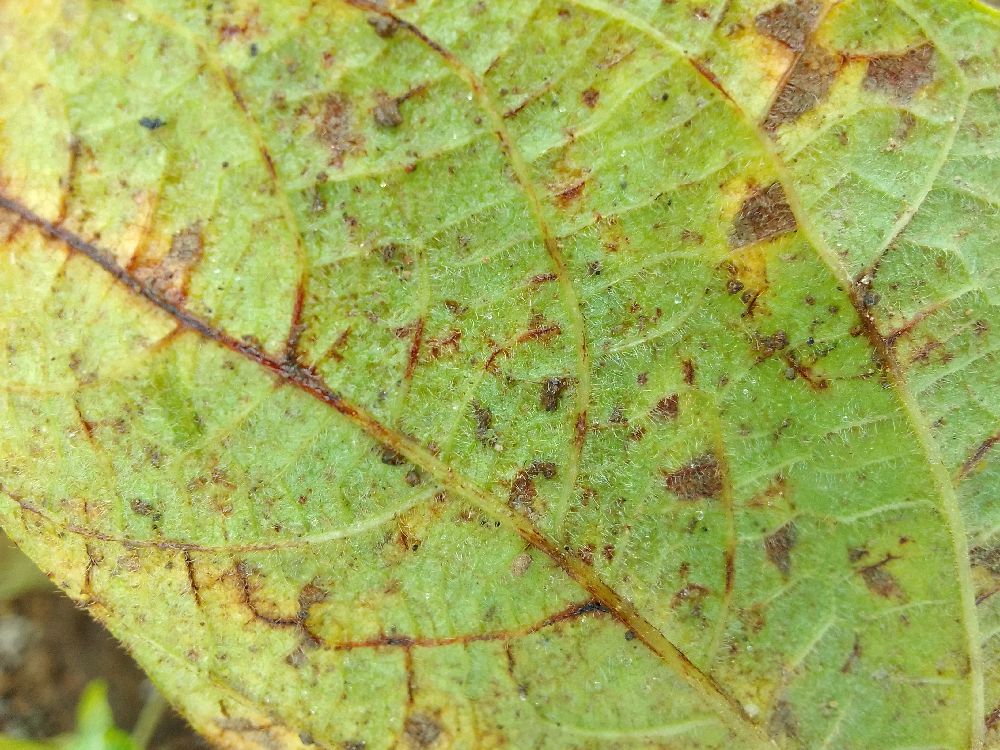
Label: anthracnose